Arc Rise Fantasia

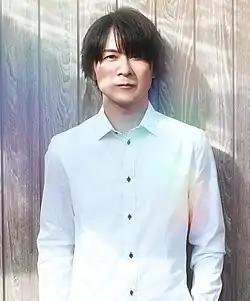
Yasunori Mitsuda (pictured 2019) was music producer and co-composer for "Arc Rise Fantasia".

The music was produced by Yasunori Mitsuda, also founder and head of independent music company Procyon Studio; the group had previously worked with Imageepoch on "Luminous Arc". Mitsuda co-composed the score with Shunsuke Tsuchiya, also of Procyon Studio, and Yuki Harada. The soundtrack remains Harada's only video game work. As was his policy at this time, Mitsuda refused to compose music for the game until it was complete, allowing him to match his score to the finished product. He also noted that the music was in a style unlike his previous RPG compositions. The soundtrack was themed around "light", which was a recurring story and visual motif. Tsuchiya described his work as mostly focusing on battle themes, and attributed pieces with rock elements to Harada. Tsuchiya also arranged two tracks from "Luminous Arc 2" composed by Yoko Shimomura. Tsuchiya considered "Arc Rise Fantasia" both his most challenging project due to the work load and fan anticipation, and the "culmination" of his skills up to then.